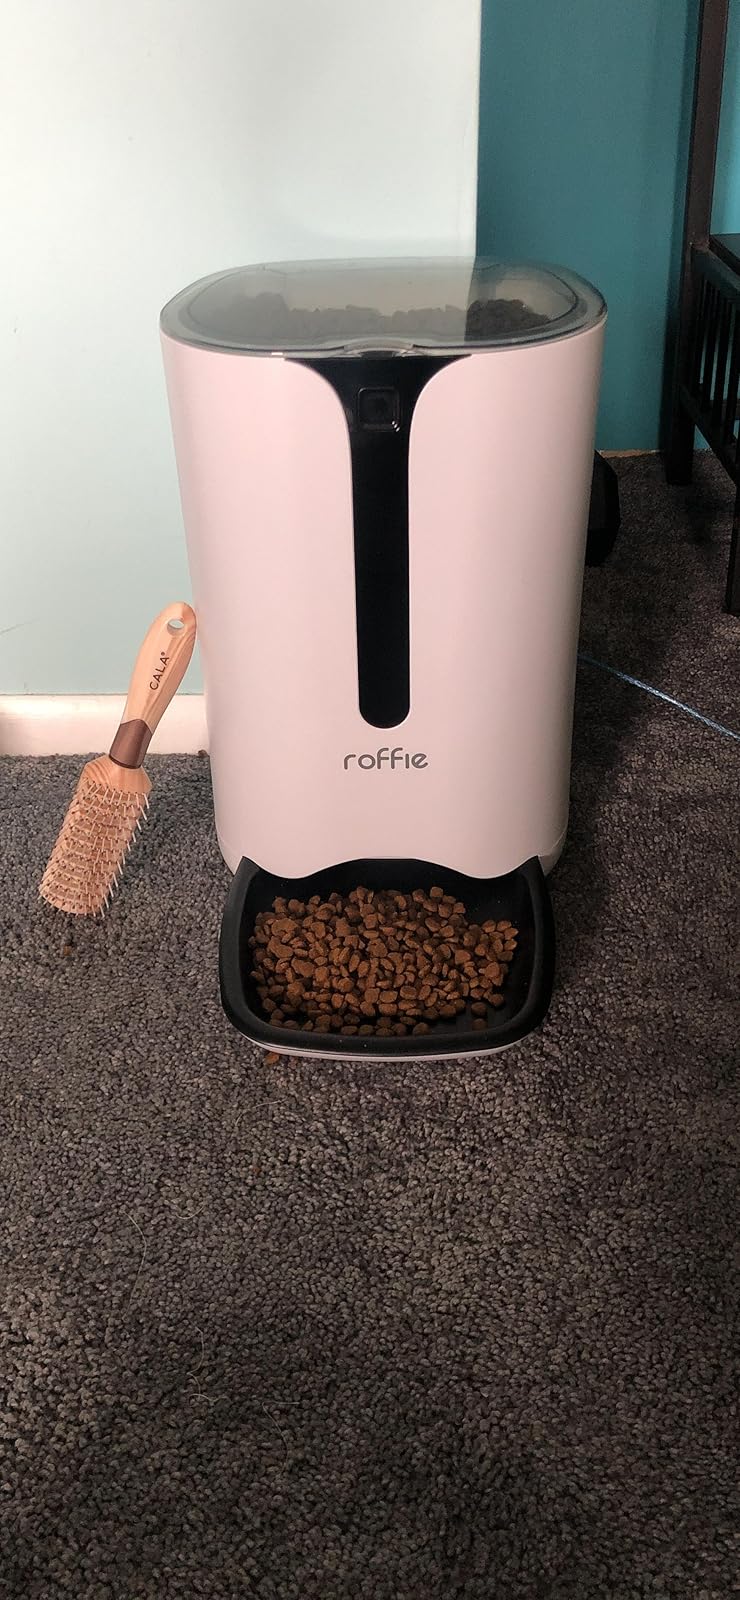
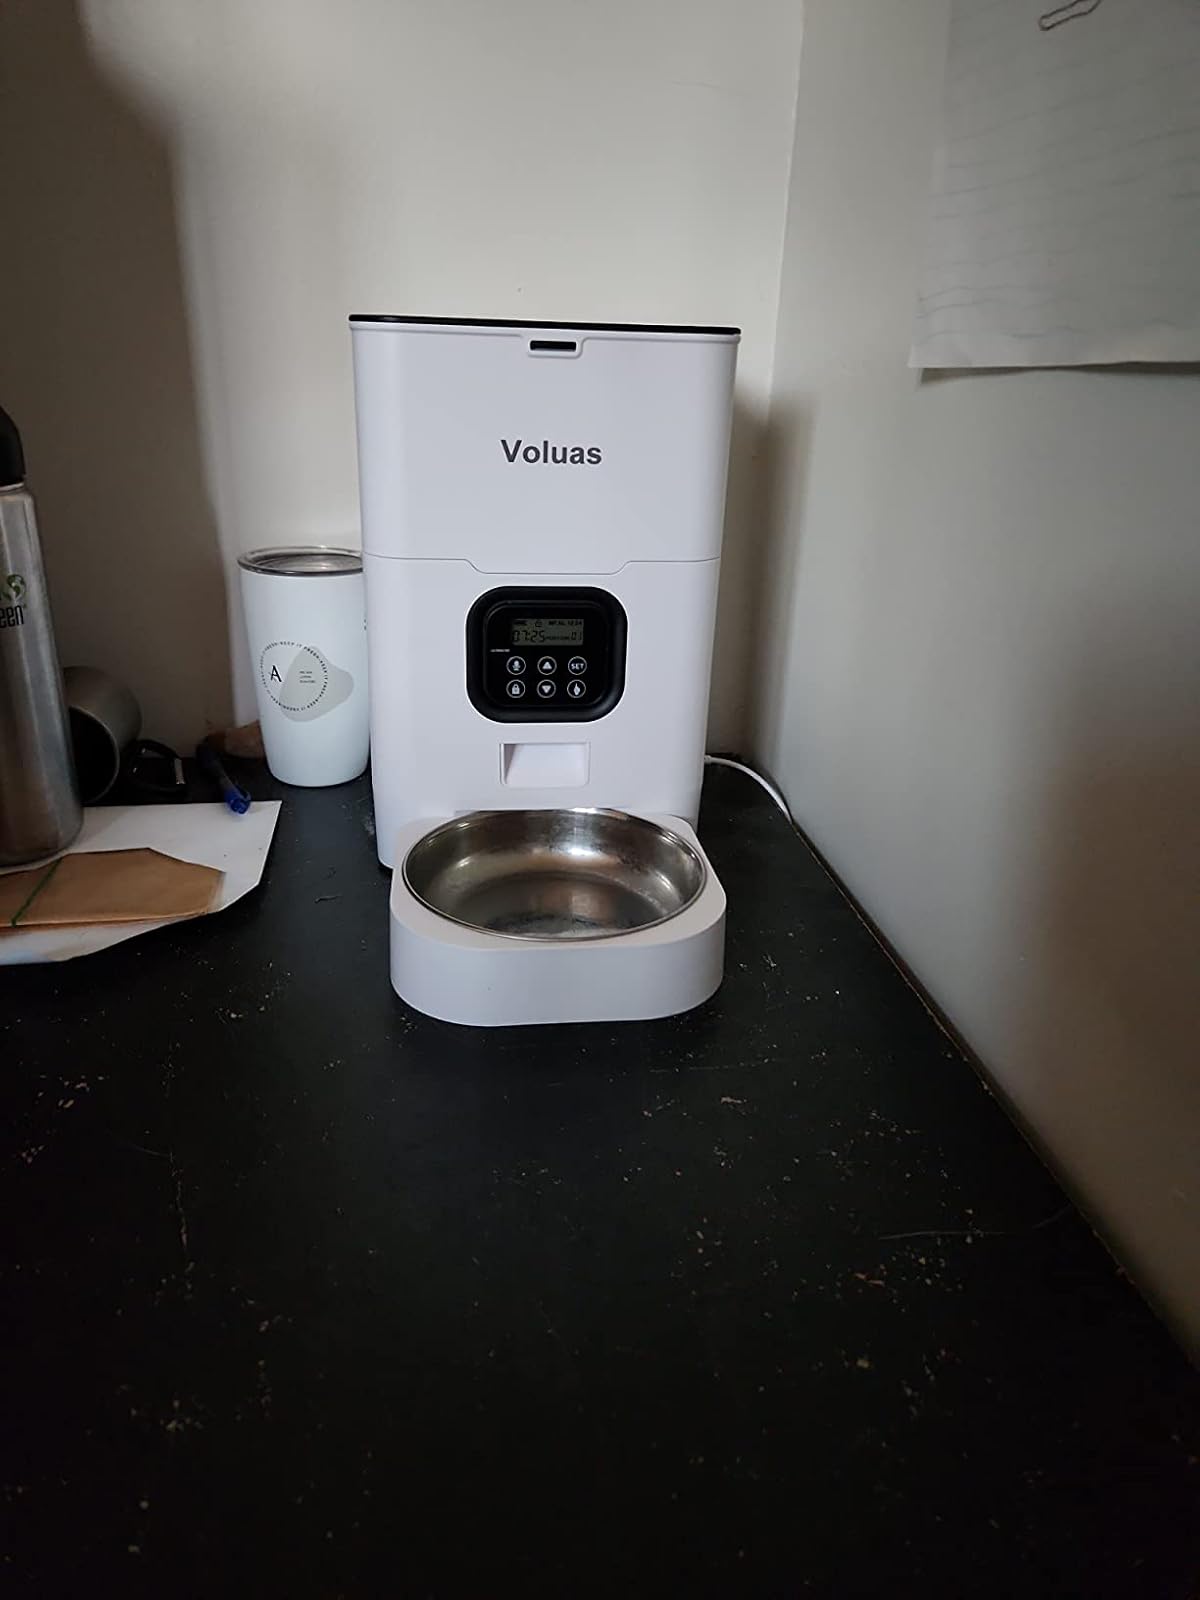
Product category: items_feeder
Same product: no